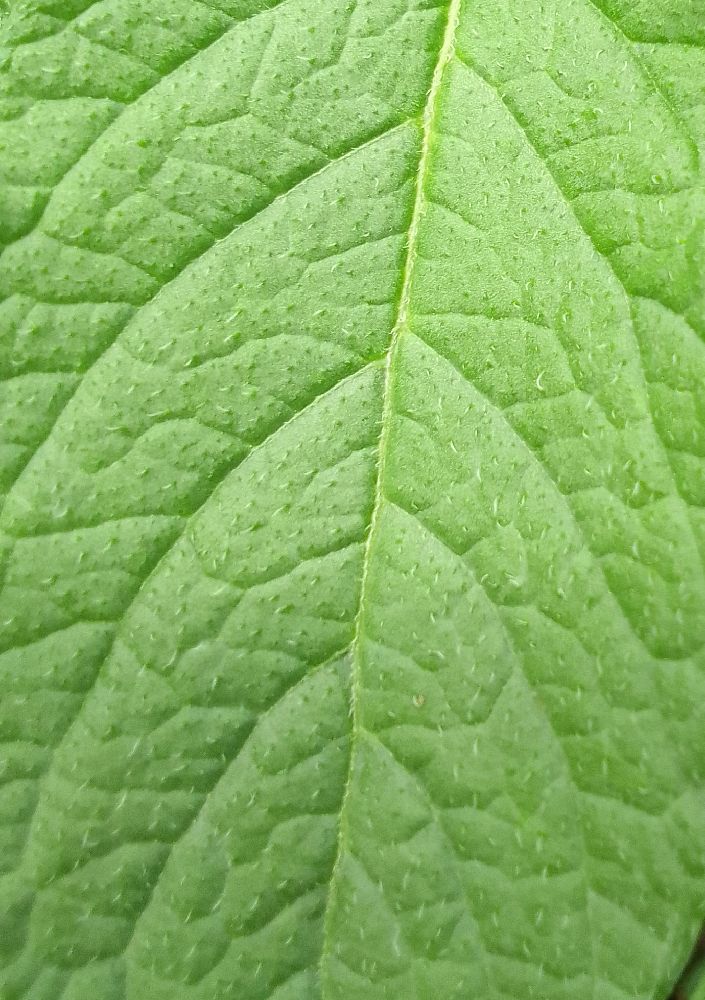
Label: Healthy